James Davies (politician)

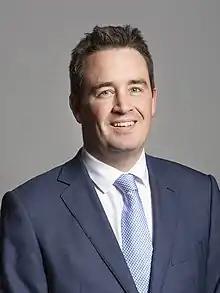
Official portrait, 2019

James Michael Davies (born 27 February 1980) is a British Conservative Party politician and medical doctor who was the Member of Parliament (MP) for the Vale of Clwyd from 2019 to 2024, having previously held the seat from 2015 to 2017. He served as Parliamentary Under-Secretary of State for Wales between October 2022 and November 2023.